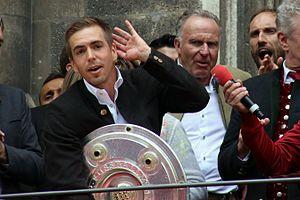
Philipp Lahm, né le 11 novembre 1983 à Munich, est un ancien footballeur international allemand évoluant au poste de défenseur latéral ou de milieu défensif central du début des années 2000 à la fin des années 2010.